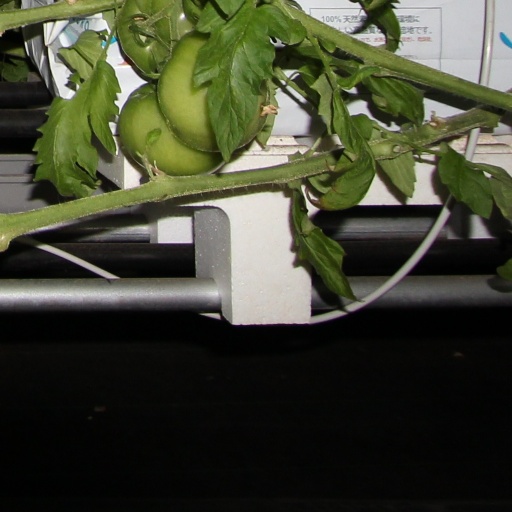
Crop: tomato